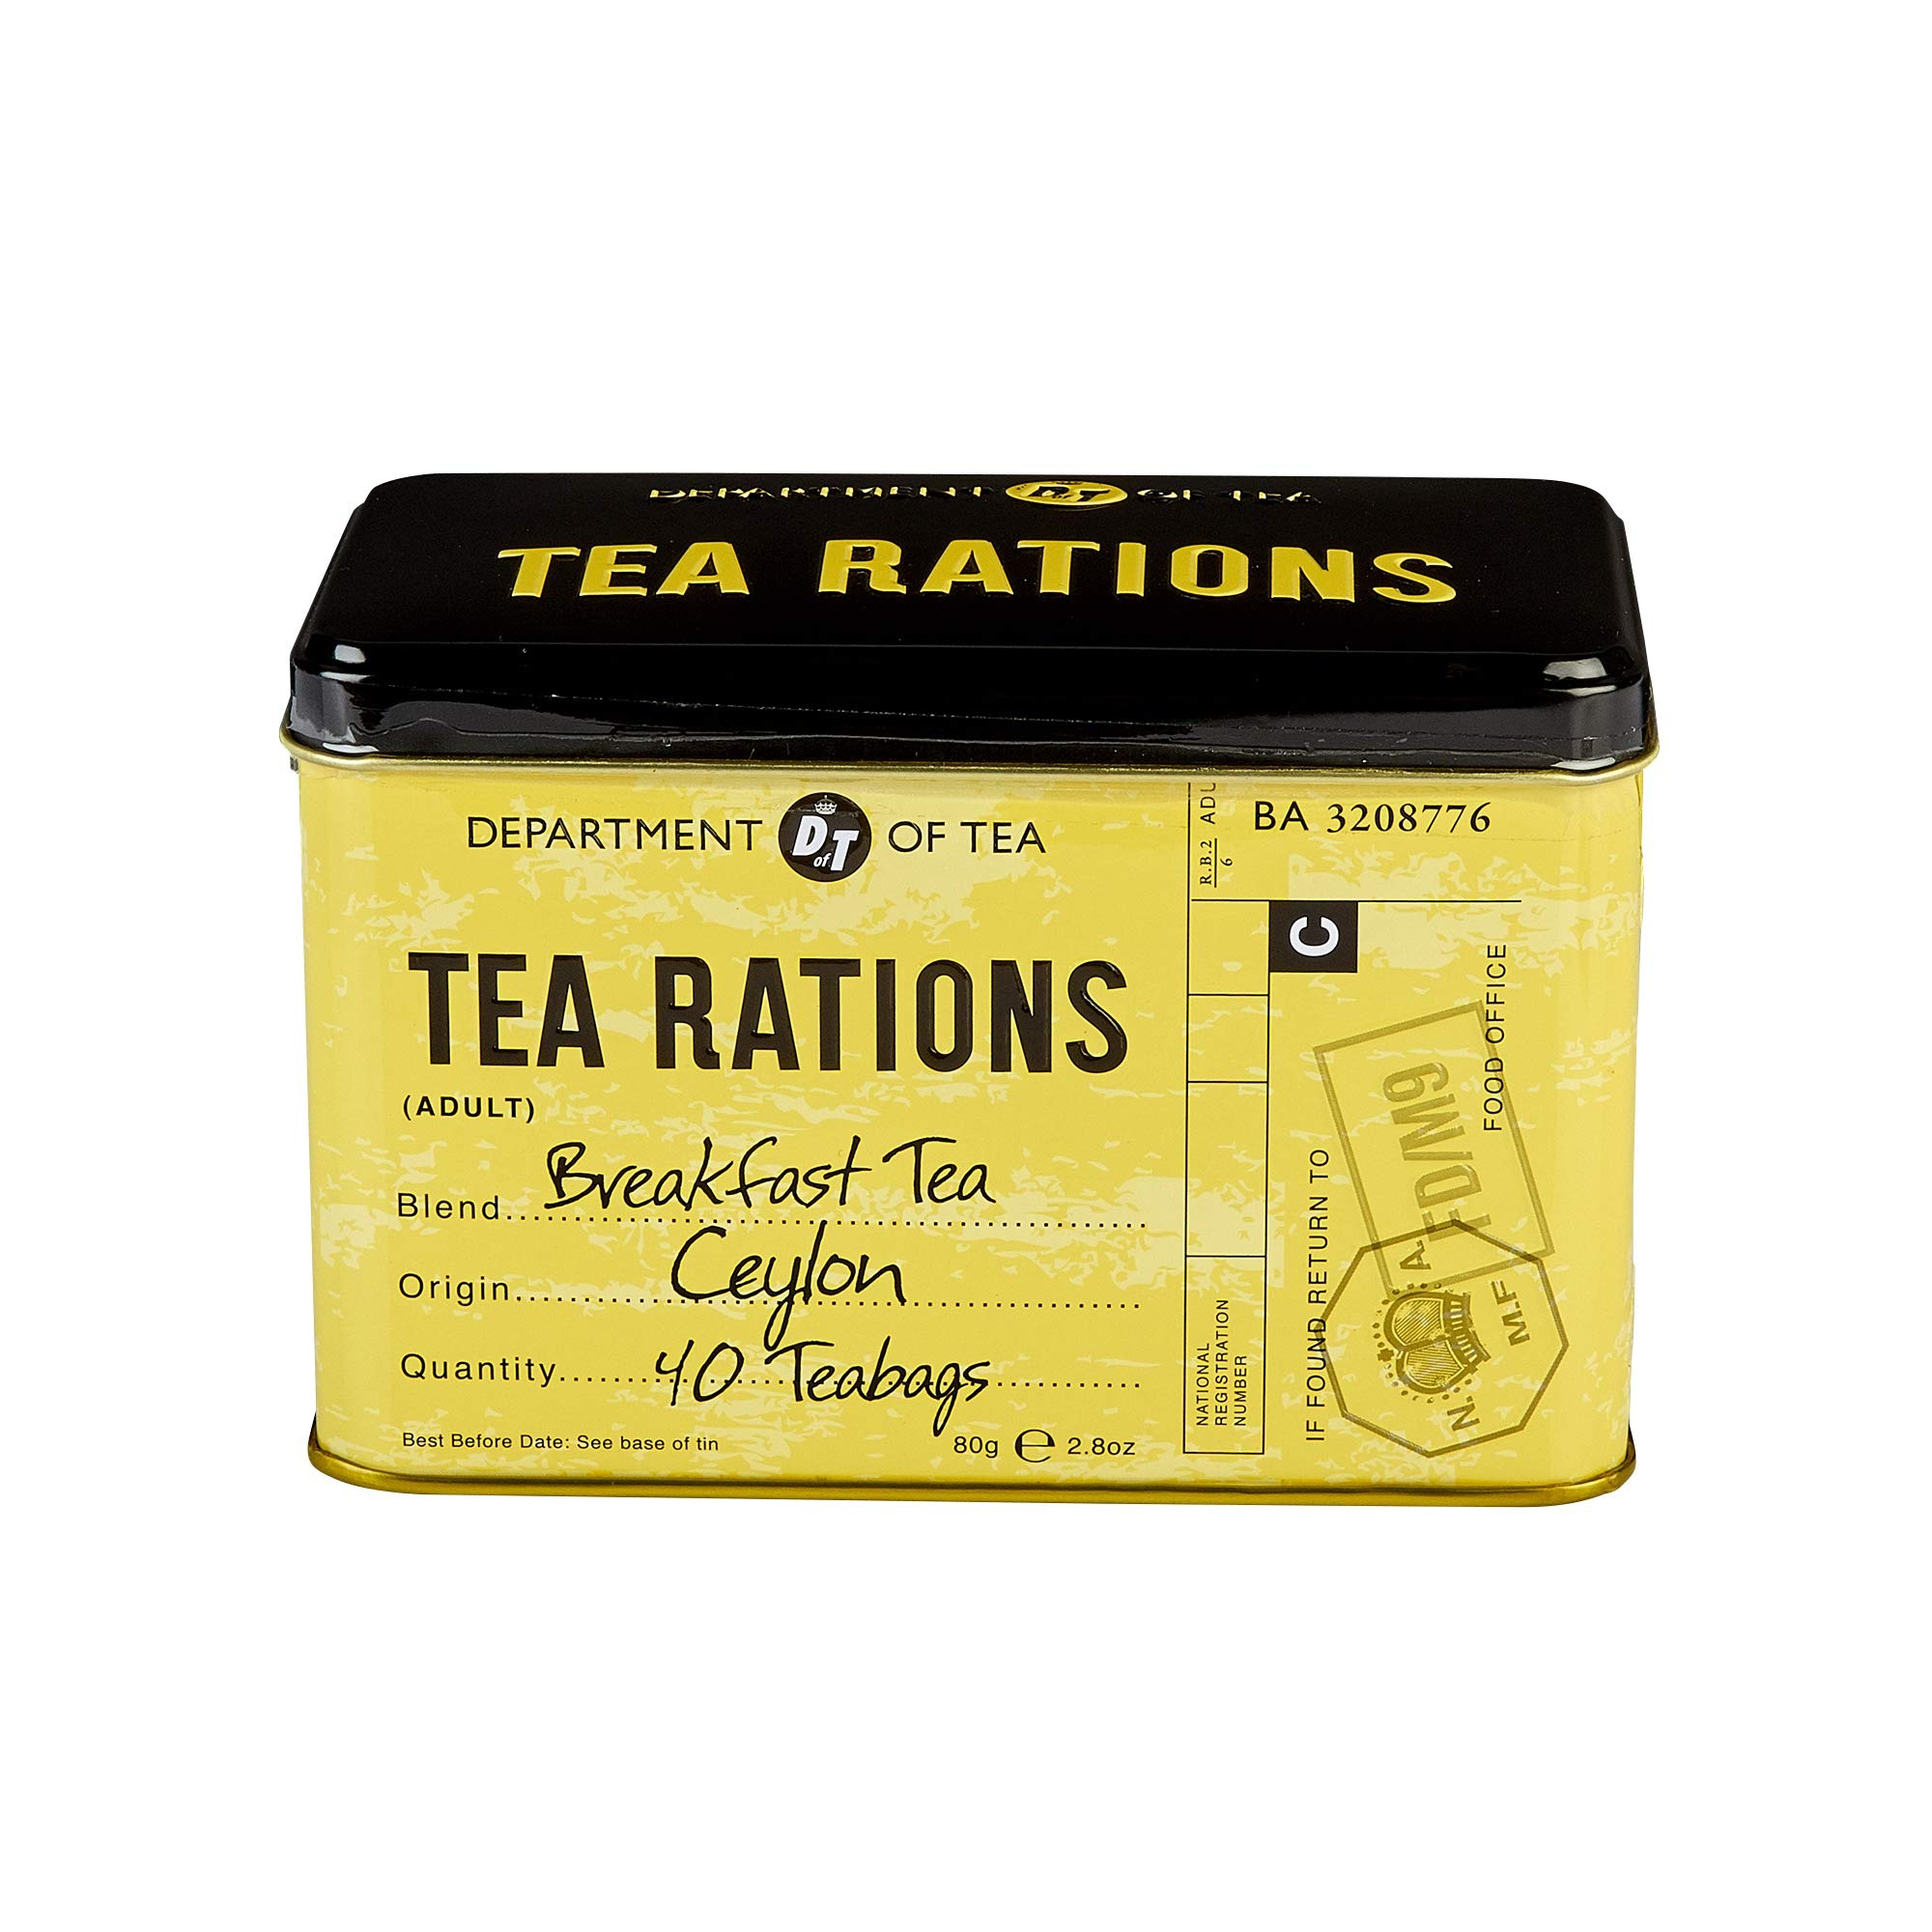
Item Name: New English Teas Tea Rations Tea Tin with 40 English Breakfast Teabags, World War 2 Memorabilia
Bullet Point 1: Experience a taste of history with our tea rations tea tin, complete with 40 flavorful English Breakfast teabags
Bullet Point 2: Enjoy hassle-free access to your favorite teas with the convenient hinged lid that effortlessly opens and closes
Bullet Point 3: Compact and travel-friendly, this tea tin measures 5.5" x 3.5" x 2.7", making it perfect for tea enthusiasts on the go
Bullet Point 4: Embrace the vintage charm and authenticity of a tea rations container, adding a touch of nostalgia to your tea collection
Bullet Point 5: Whether for personal use or as a thoughtful gift, this tea tin combines practicality and aesthetics for an enjoyable tea experience
Product Description: Introducing our unique and charming tea rations tin, designed to take you on a nostalgic journey to the days of old. This delightful tin is adorned with vintage-inspired artwork and styled as a tea rations container, evoking a sense of history and adventure. Step back in time as you explore the rich flavors of our specially English Breakfast tea. The tea rations tin is filled with 40 teabags, carefully crafted to deliver a satisfying and comforting tea experience. From bold and robust to delicate and fragrant, our teas cater to every palate and preference. Experience the nostalgia and flavors of yesteryear with our tea rations tin. It's the perfect gift for tea lovers seeking a touch of vintage charm and a truly memorable tea-drinking experience. Embrace the past while savoring the present, one cup at a time.
Value: 1.0
Unit: Count

Price: 25.85